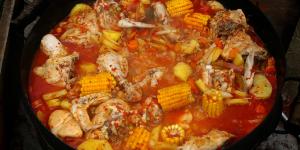
pollo al disco argentino